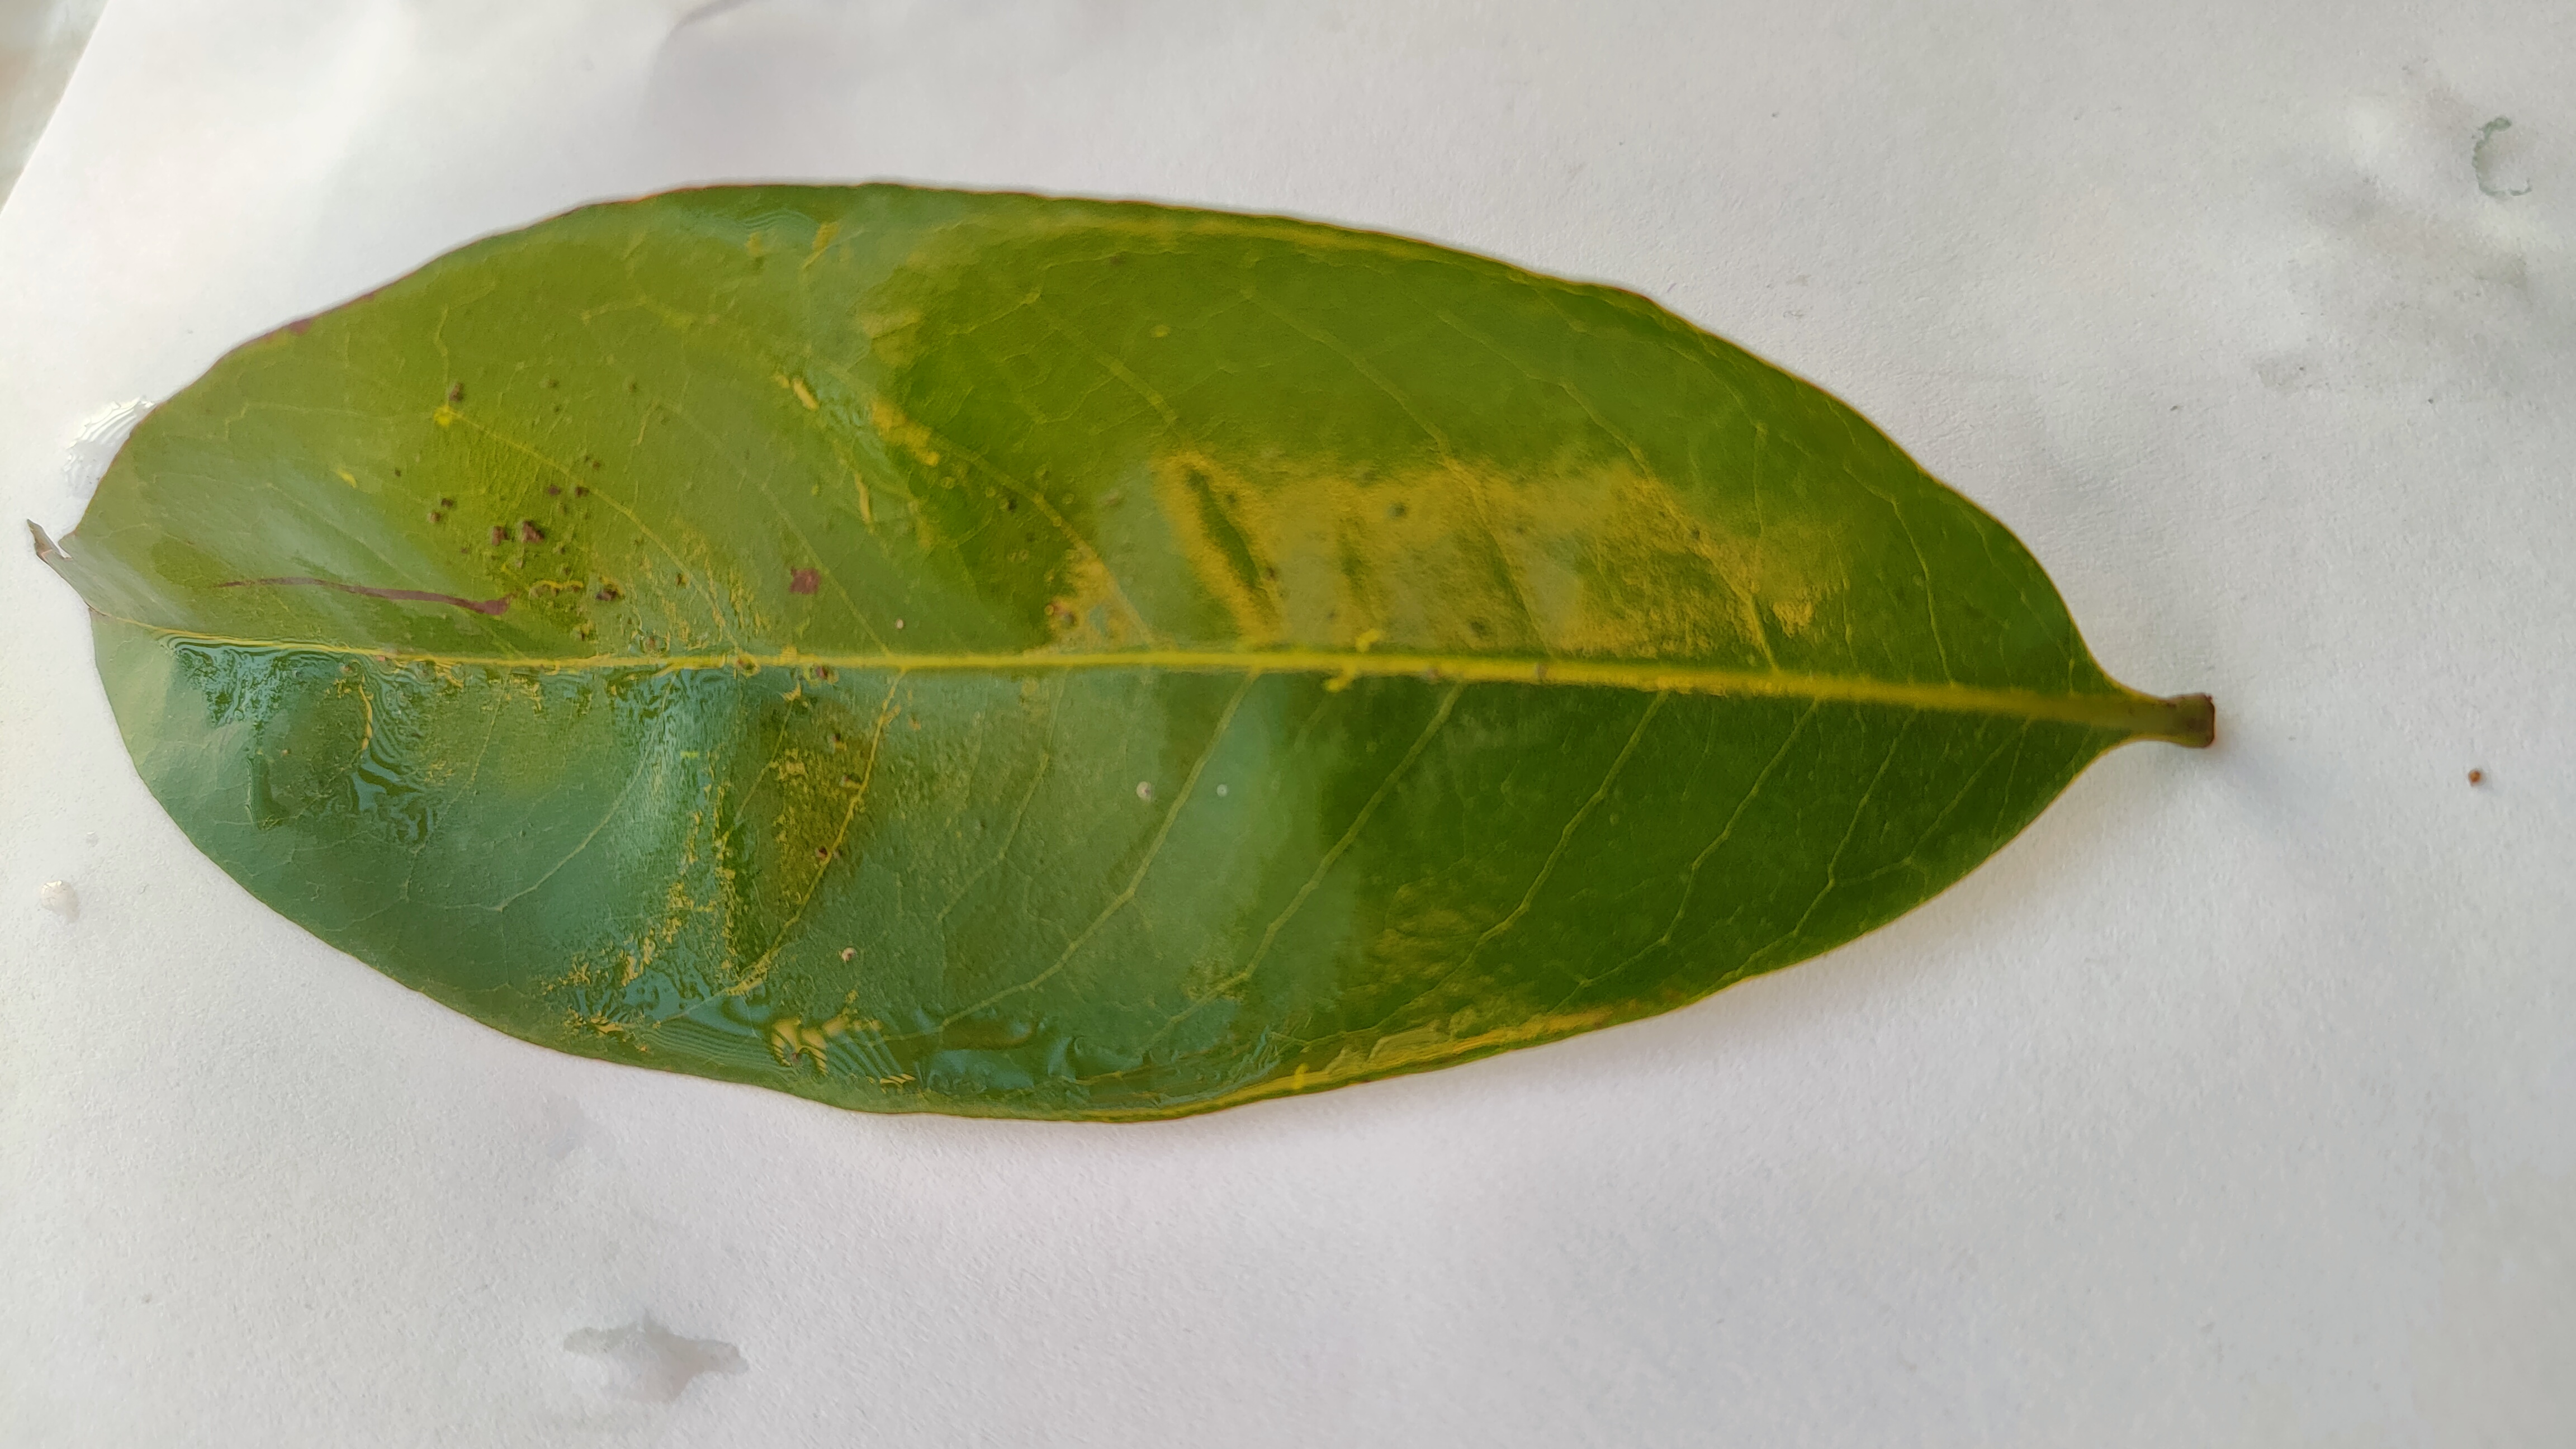
Leaf variety: Lychee